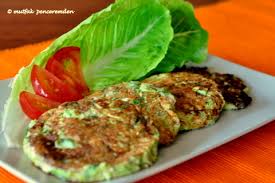
Yemek: mucver